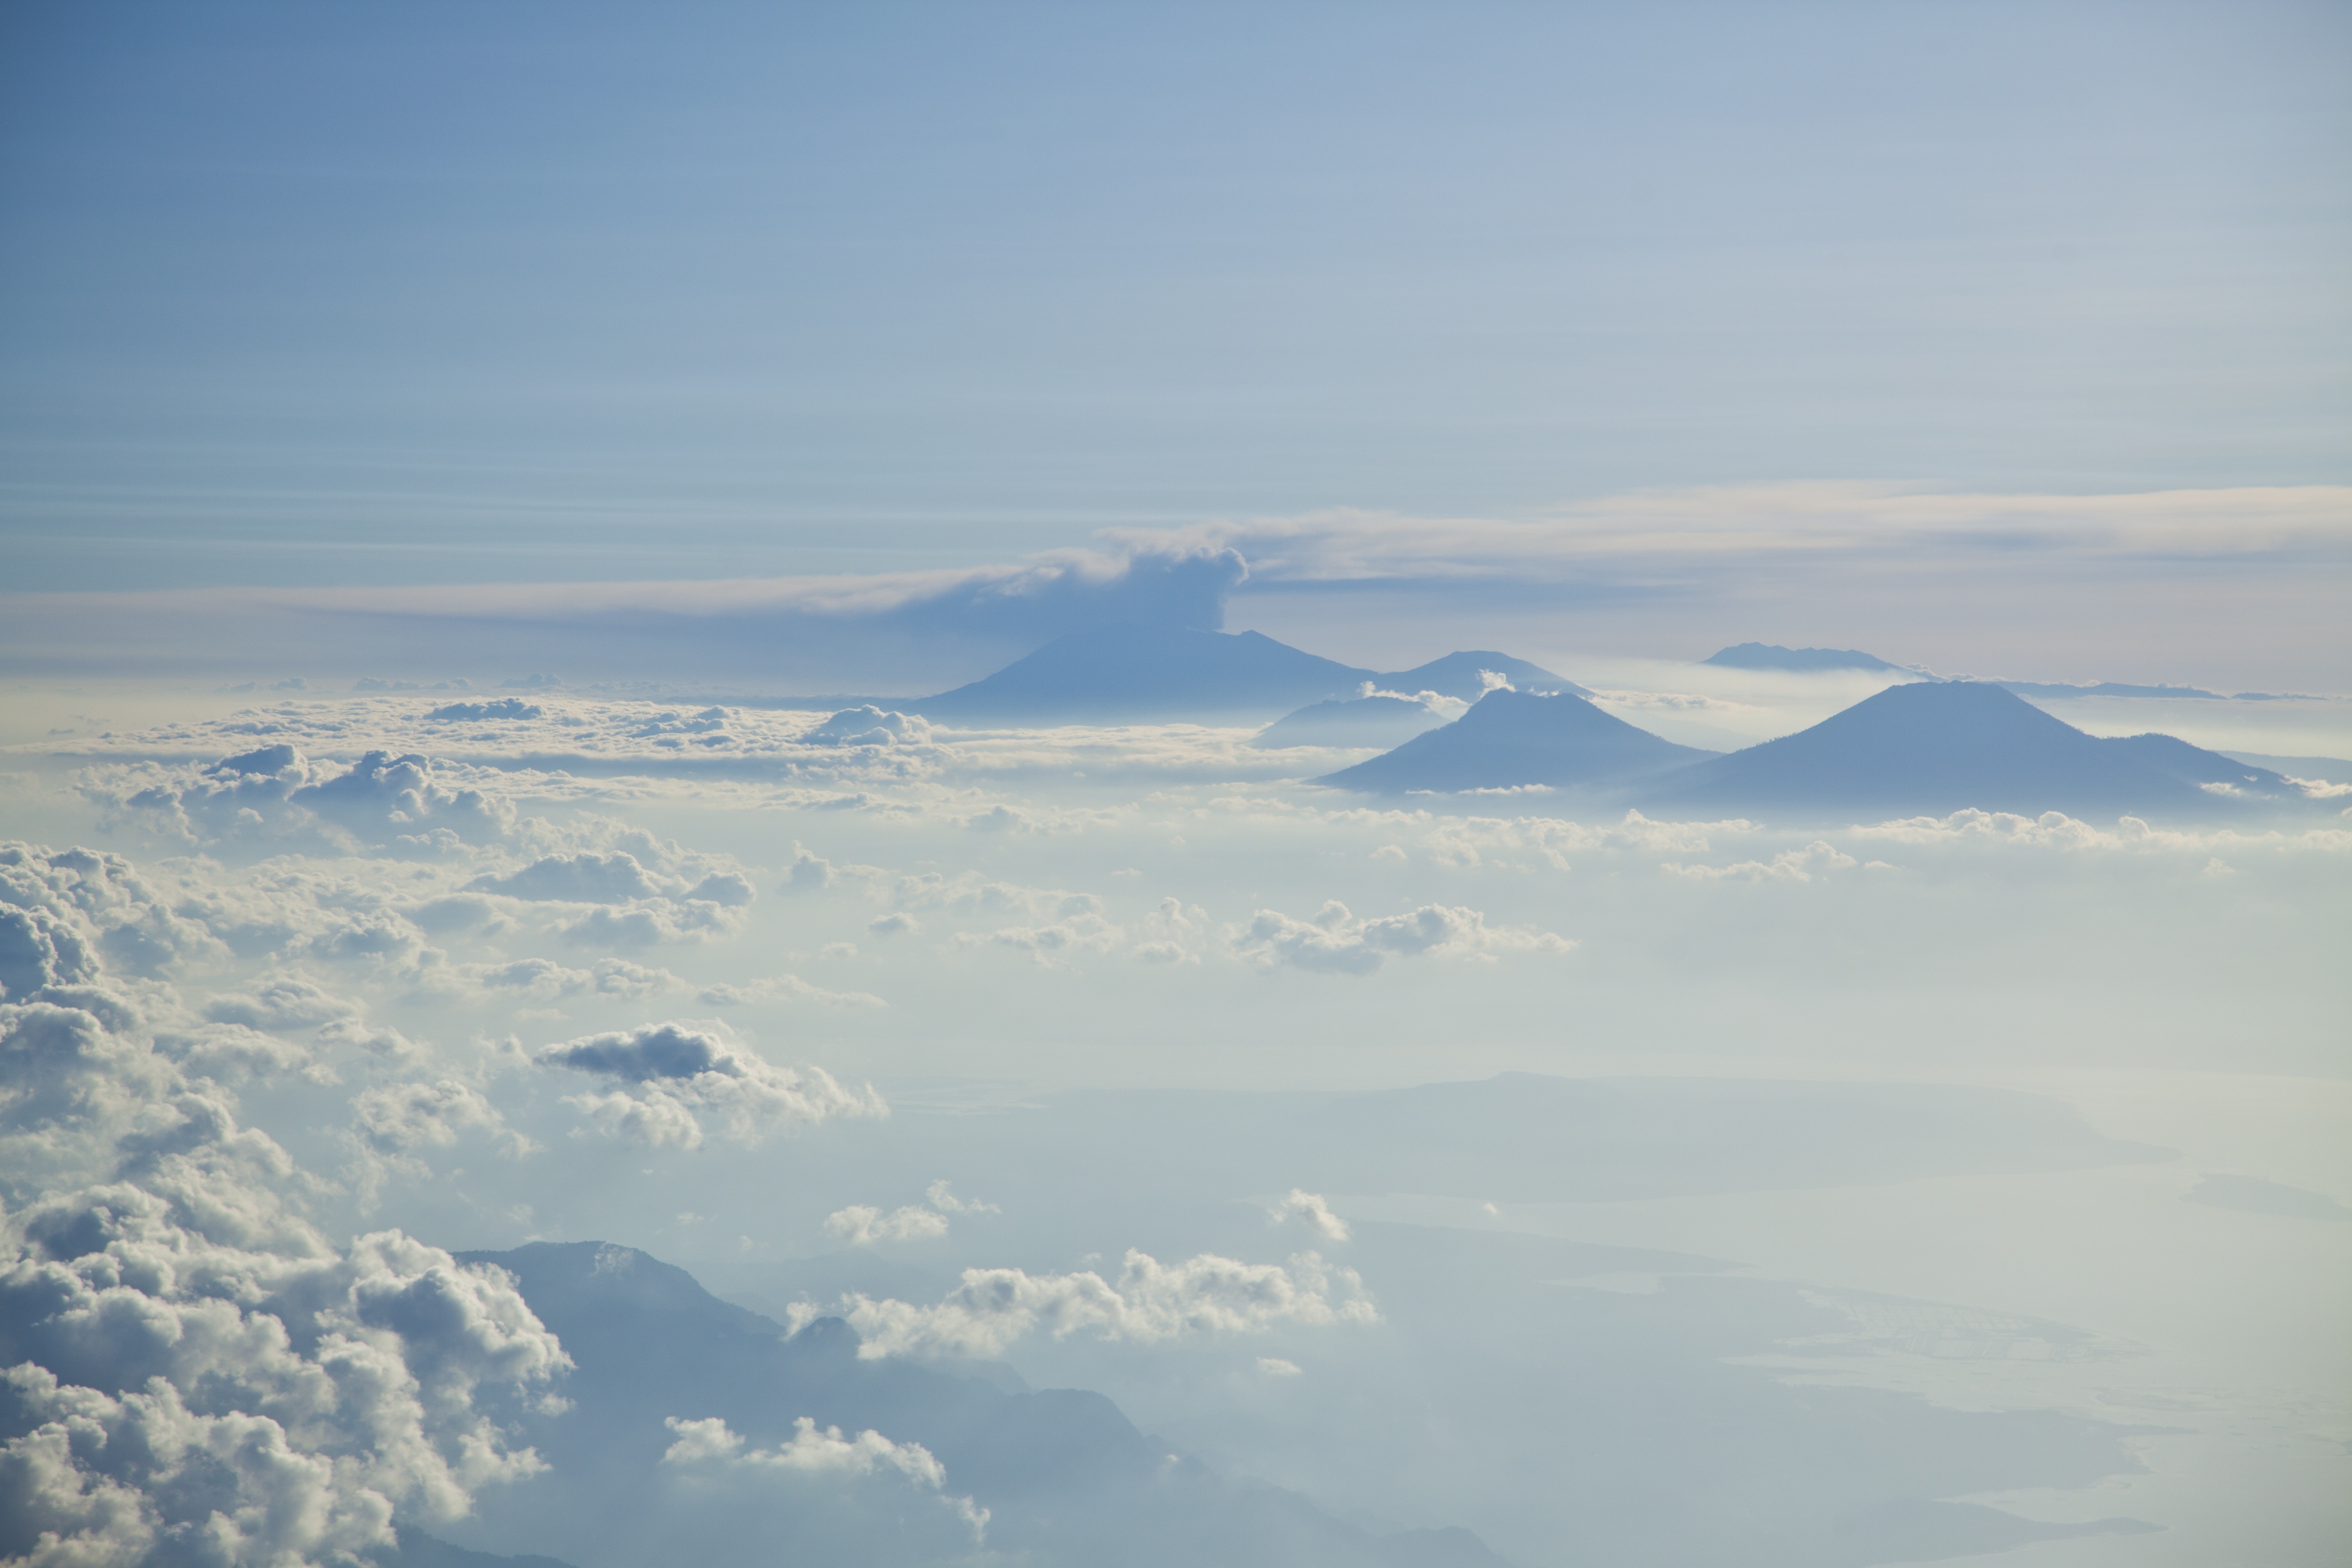
sea, horizon, mountain, snow, cloud, sky, sunlight, morning, hill, dawn, atmosphere, peak, mountain range, high, flight, arctic, altitude, plain, summit, clouds, plateau, aerial photography, meteorological phenomenon, atmospheric phenomenon, atmosphere of earth, mountainous landforms